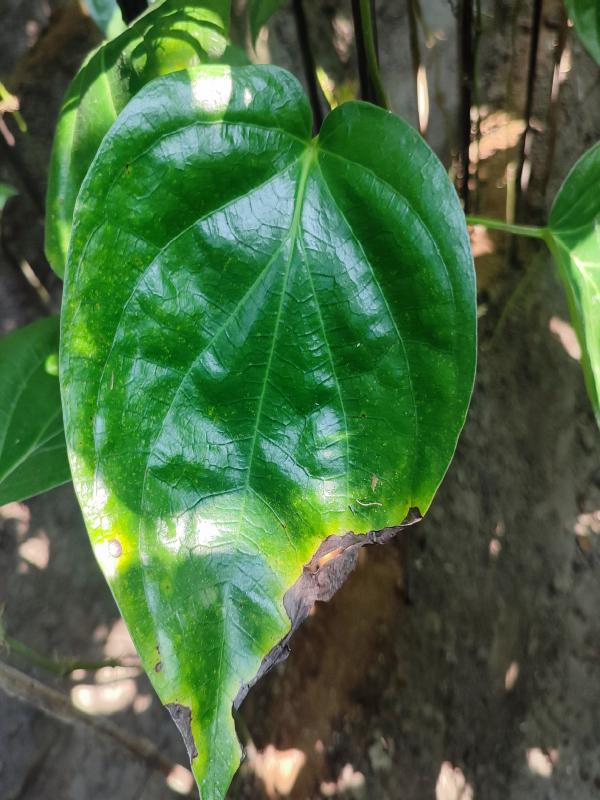
Label: Bacterial_Leaf_Disease